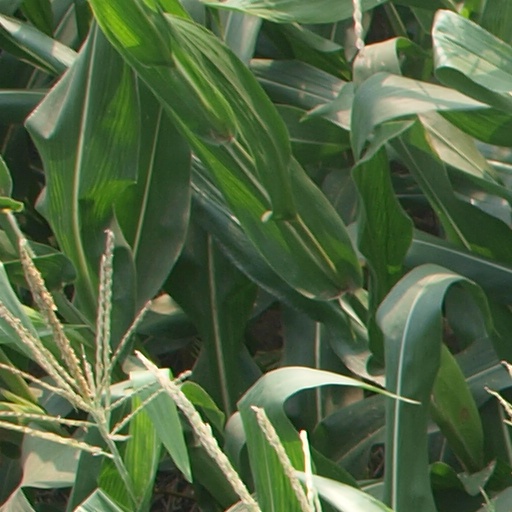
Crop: maize; corn